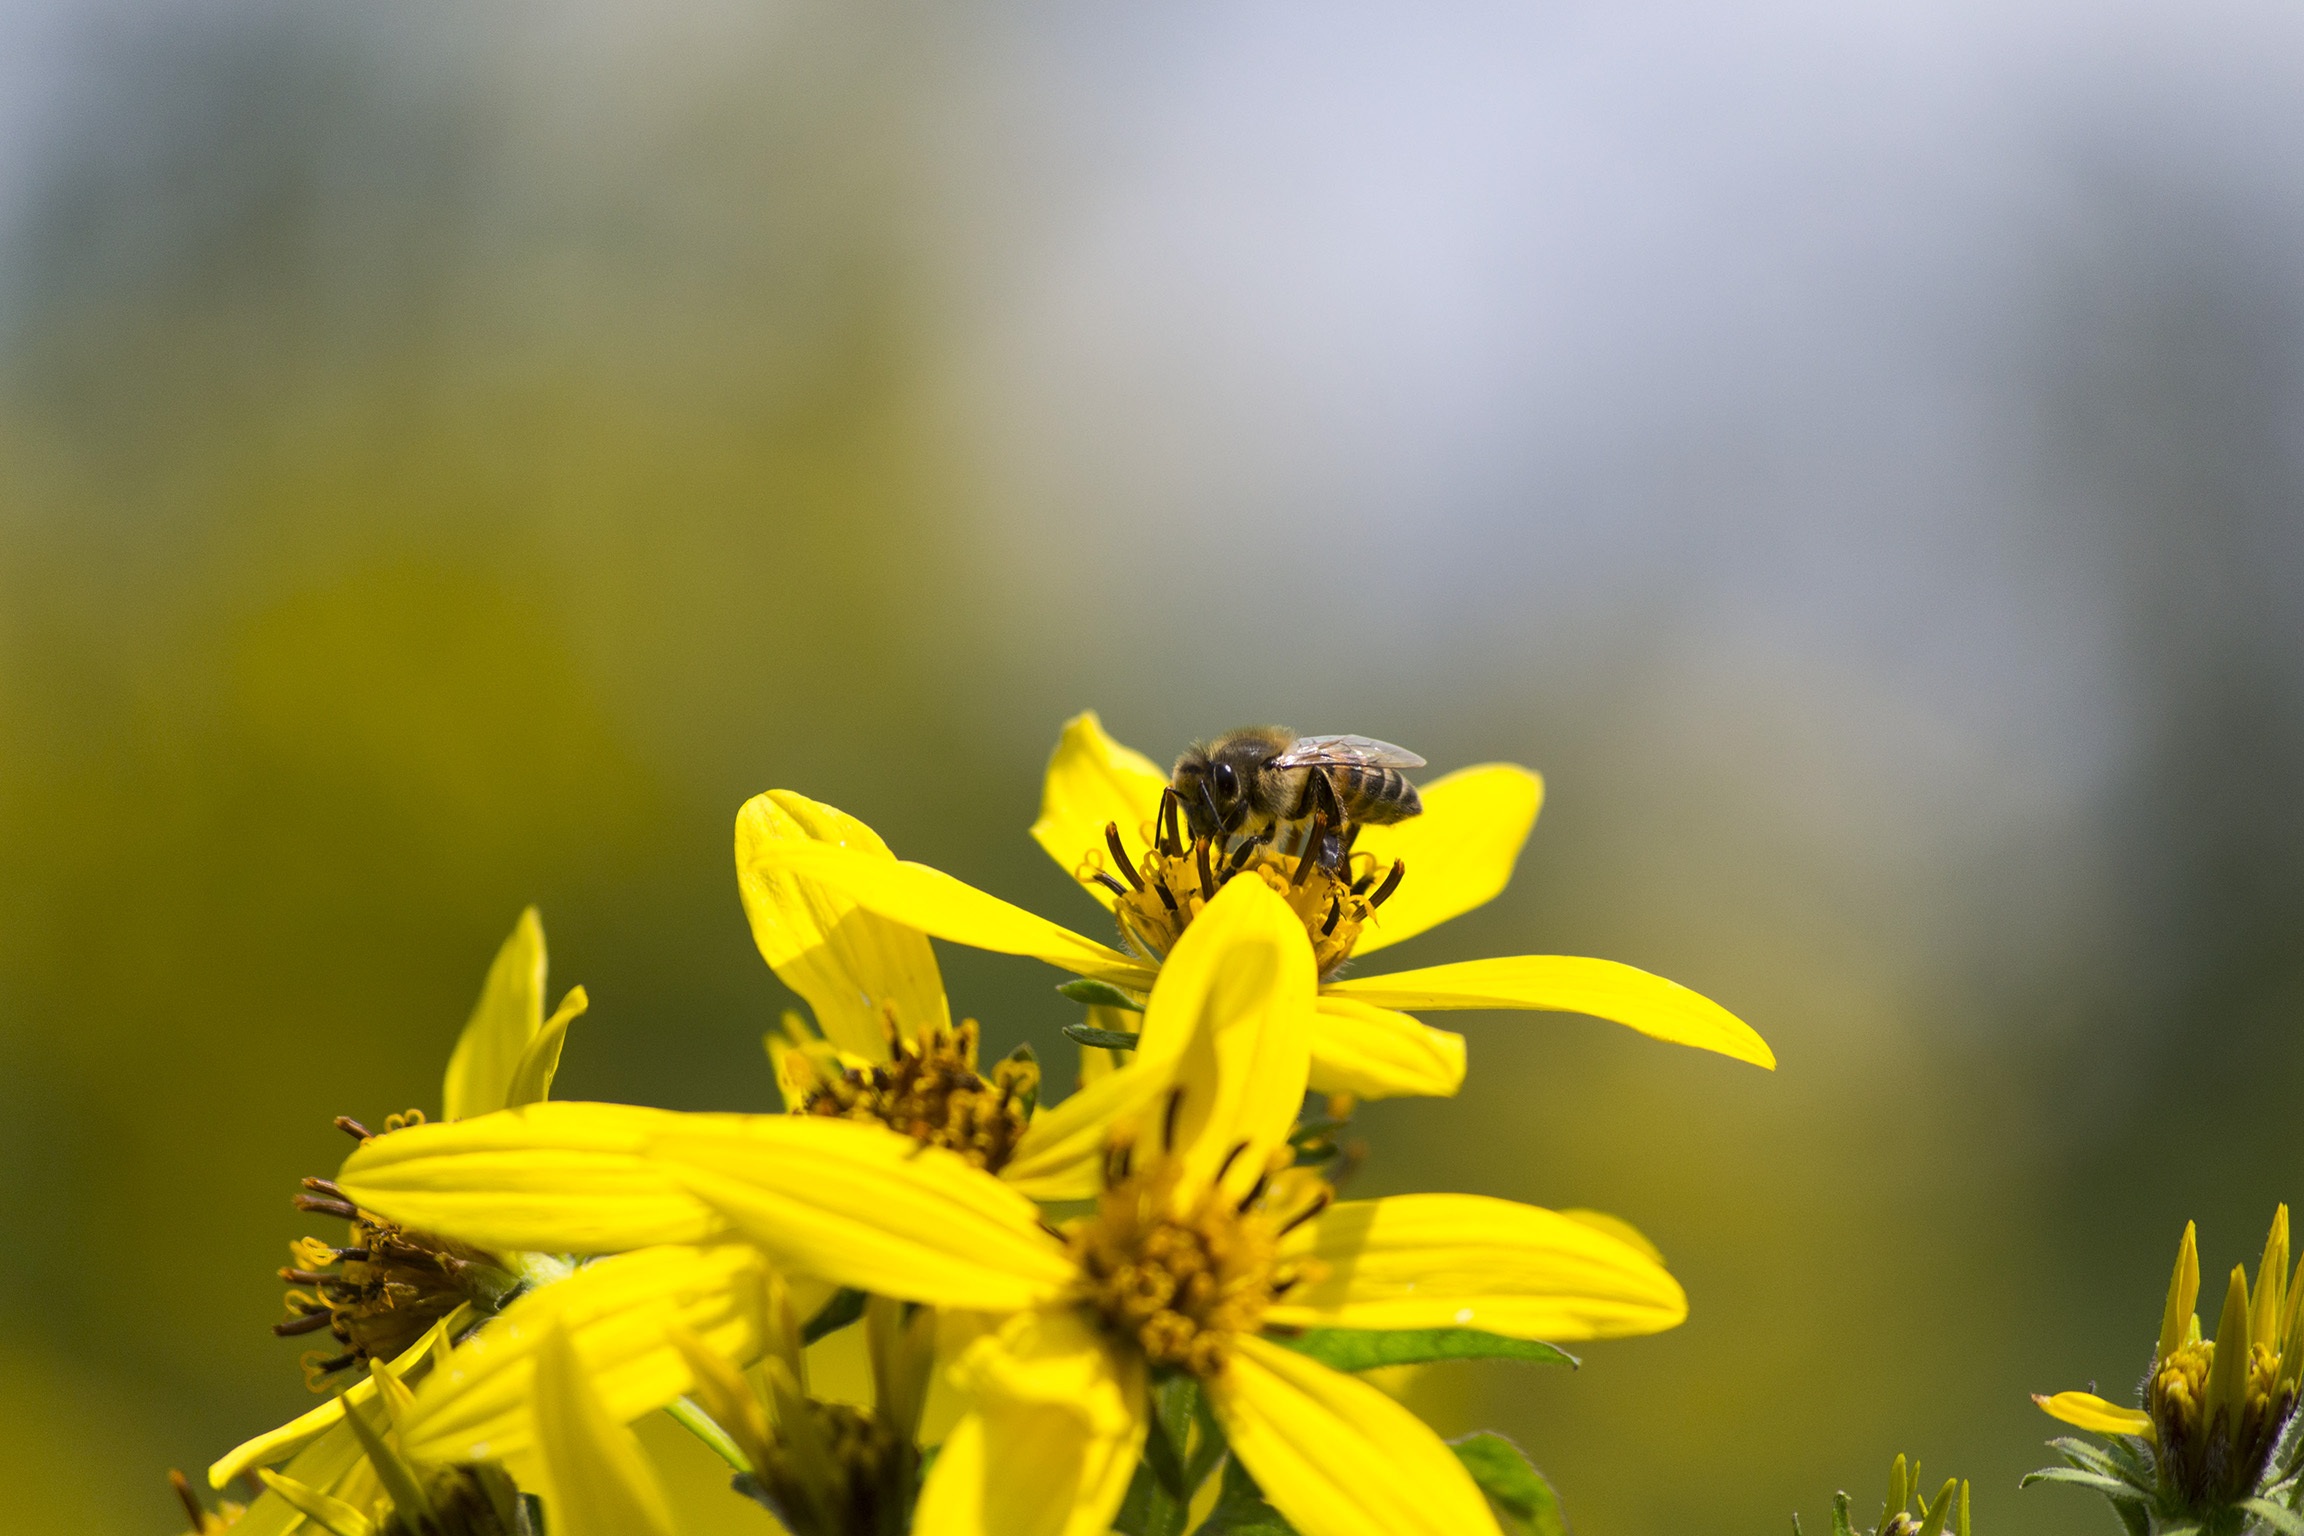
nature, blossom, plant, photography, meadow, sunlight, flower, petal, pollen, green, insect, yellow, flora, fauna, invertebrate, wildflower, close up, bee, nectar, macro photography, honey bee, pollinator, plant stem, membrane winged insect